History of Saturday Night Live

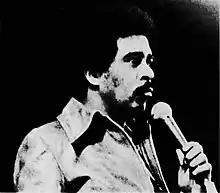
Richard Pryor's 1975 episode was reportedly run on a tape delay.

Beginning in 1965, NBC network affiliates broadcast reruns of "The Tonight Show Starring Johnny Carson" on Saturday or Sunday nights. In 1974, Johnny Carson petitioned to NBC executives for the weekend shows to be pulled and saved so they could be aired during weeknights, allowing him to take time off. In response, NBC president Herbert Schlosser approached the vice president of late-night programming, Dick Ebersol, and asked him to create a show to fill the Saturday night time slot. The network had a weak Saturday night lineup at the time that garnered poor ratings, and networks had little interest in late-night Saturday shows until the mid-1970s.